Stefan Lindberg

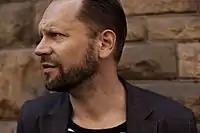
Stefan Lindberg, 2013

Stefan Lindberg (born 1971 in Alingsås) is a Swedish writer, playwright and translator.